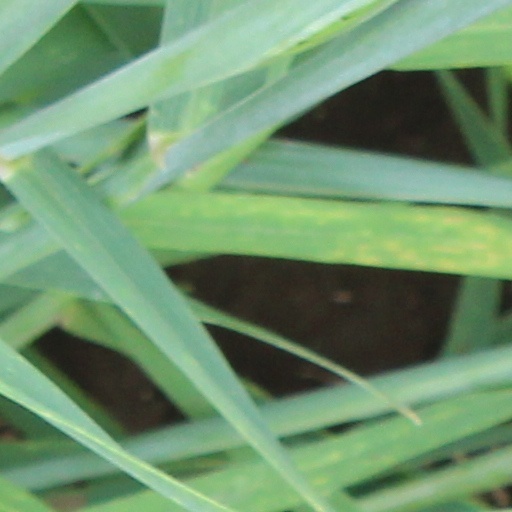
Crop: wheat